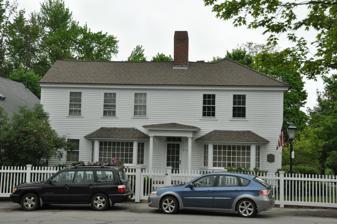
Building: The Meetinghouse
Country: United States of America
Year built: 1746
Historic house in New Hampshire, United States United States historic place The Meetinghouse U.S. National Register of Historic Places U.S. Historic district Contributing property Show map of New Hampshire Show map of the United States Location Monument Sq., Hollis, New Hampshire Coordinates 42°44′22″N 71°35′18″W / 42.73944°N 71.58833°W / 42.73944; -71.58833 Area 0.5 acres (0.20 ha) Built 1744 ( 1744 ) Architectural style Georgian saltbox Part of Hollis Village Historic District ( ID01000204 ) NRHP reference No. 82001683 Significant dates Added to NRHP March 11, 1982 Designated CP March 2, 2001 The Meetinghouse is a historic house on Monument Square in Hollis, New Hampshire . Built in 1744, its oldest portion is a rare regional example of a Georgian period saltbox house. The structure was extended with a new west-facing facade sometime later, and has seen both residential and commercial use. The house was listed on the National Register of Historic Places in 1982. Description and history The Meetinghouse is located on the east side of Monument Square, on the east side of Main Street across Cleasby Lane from Hollis Town Hall. It is a 2½-story wood-frame structure, with an L-shaped plan covered by a cross-gabled roof and clapboarded exterior. The oldest portion of the house was built in 1744, and is a rare regional example of a Georgian saltbox -style house. This portion of the house faces Cleasby Lane, and is two rooms deep on the first floor and one room deep on the second. A second block, oriented to face Monument Square, was attached to this house in the 18th century, as were smaller additions to its east side. A number of alterations have been made to the house, notably the addition of bay windows to the western facade, part of an adaptation of the structure for retail uses. The house was built for the Reverend Daniel Emerson, the first settled minister in Hollis, and stands on land that was part of the 40-acre (16 ha) ministerial parcel set aside when the town was planned. Emerson at first occupied a log cabin, which burned in April 1744, and the oldest portion of this house was built in preparation for the arrival of his bride. The Emersons had thirteen children, giving a reason for the increase in the house's size in the second half of the 18th century. It remained in the Emerson family only until 1820, and has passed through many hands since then. The square-facing bow windows are a late 19th century alteration. Some of the owners are known to have rented out rooms to tenants. See also National Register of Historic Places listings in Hillsborough County, New Hampshire References